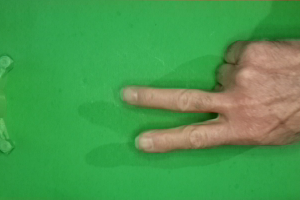
Label: scissors